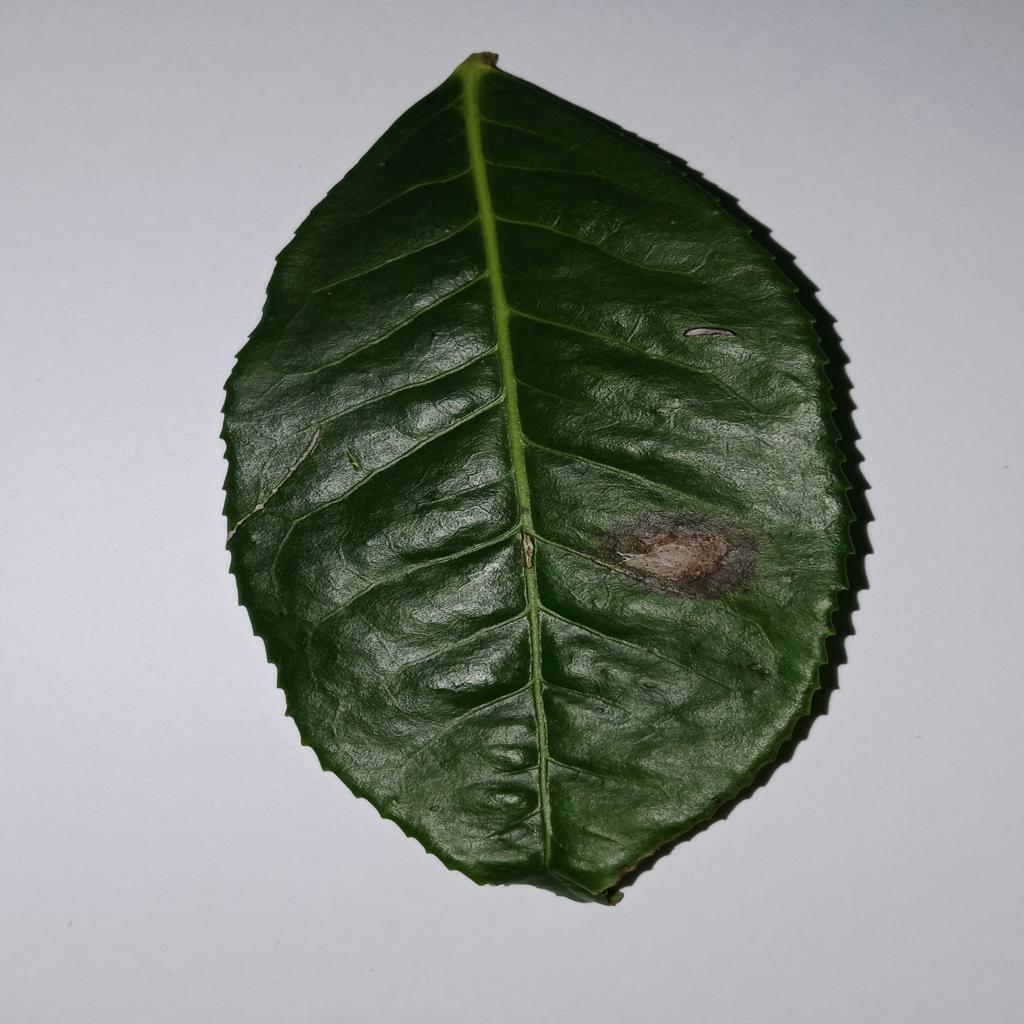
Label: Tea red leaf spot